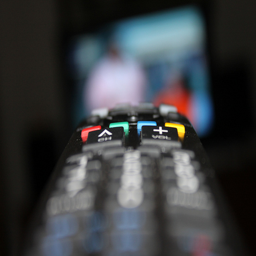
A remote control sitting in front of a flat screen TV.
Upclose view of a remote pointing at a blurry tv
A rather blurry remote, with the channel and volume buttons are the only pieces very visible.
An image of four brightly colored electrical parts.
a close up of a remote control with a blurry background